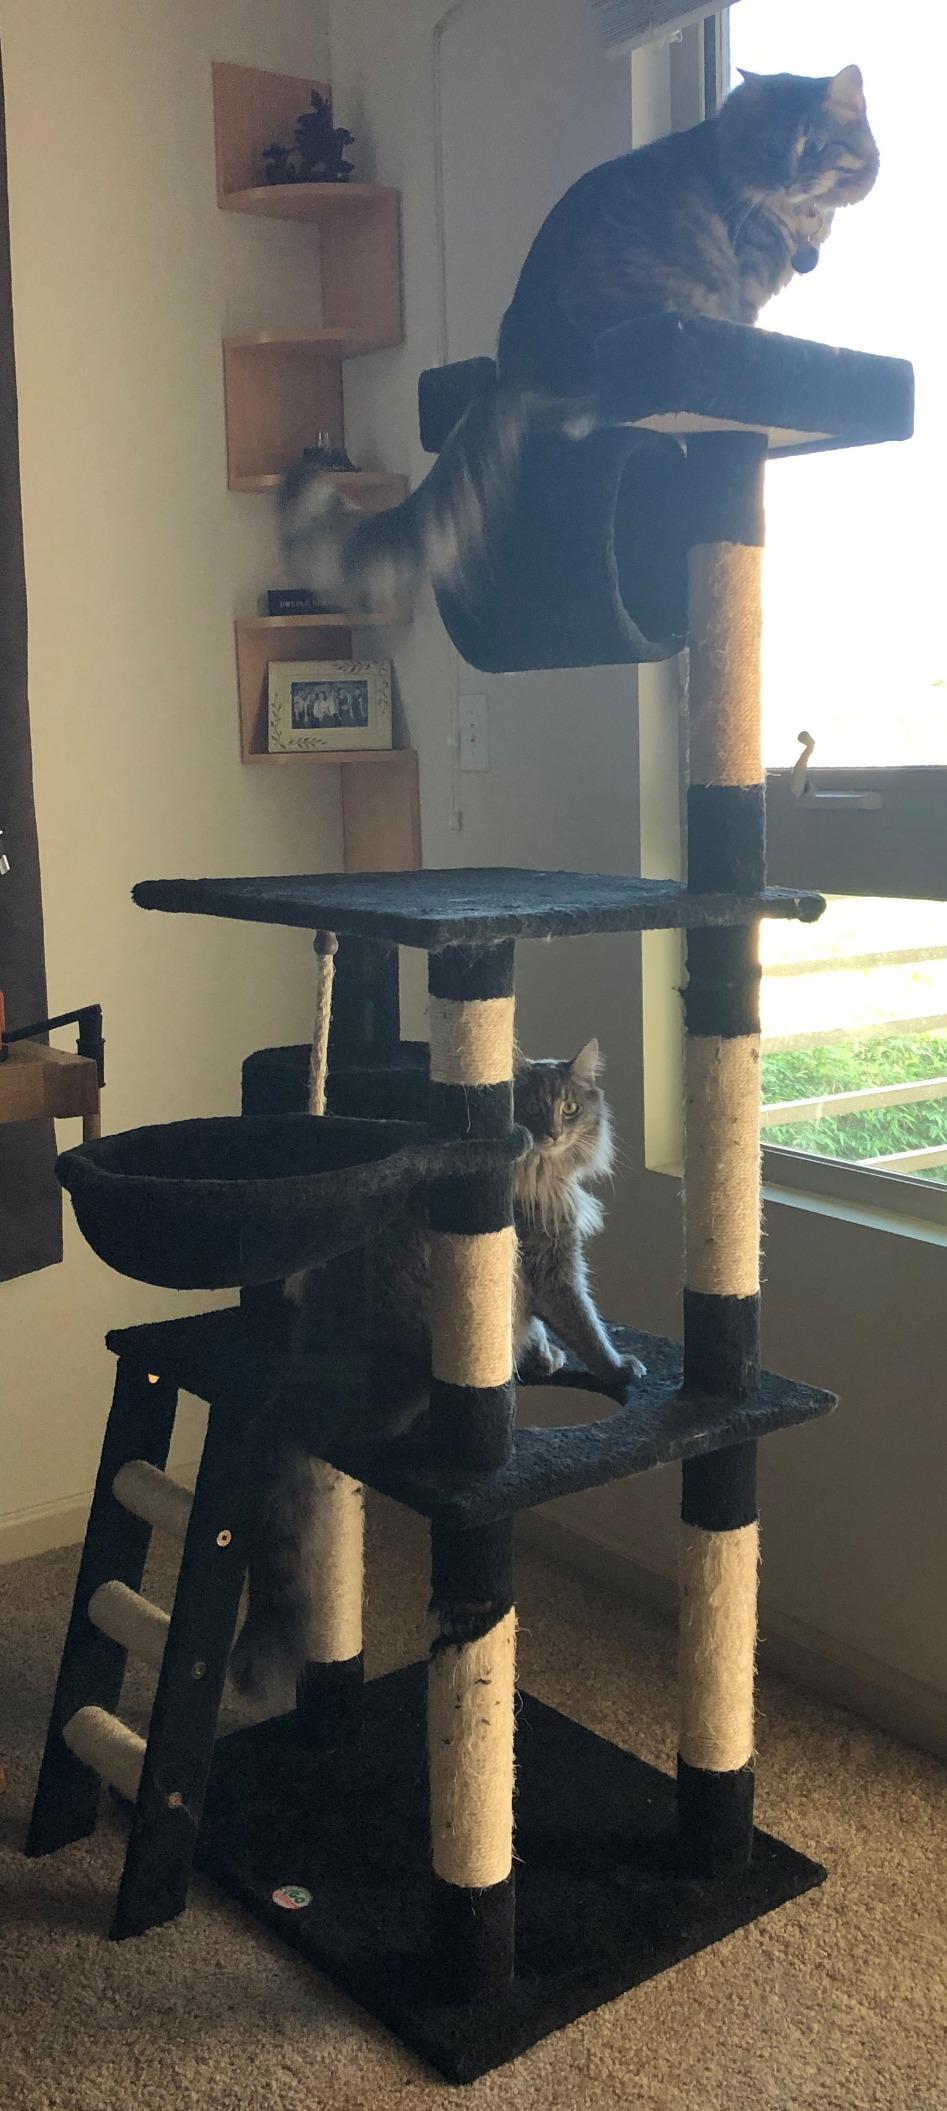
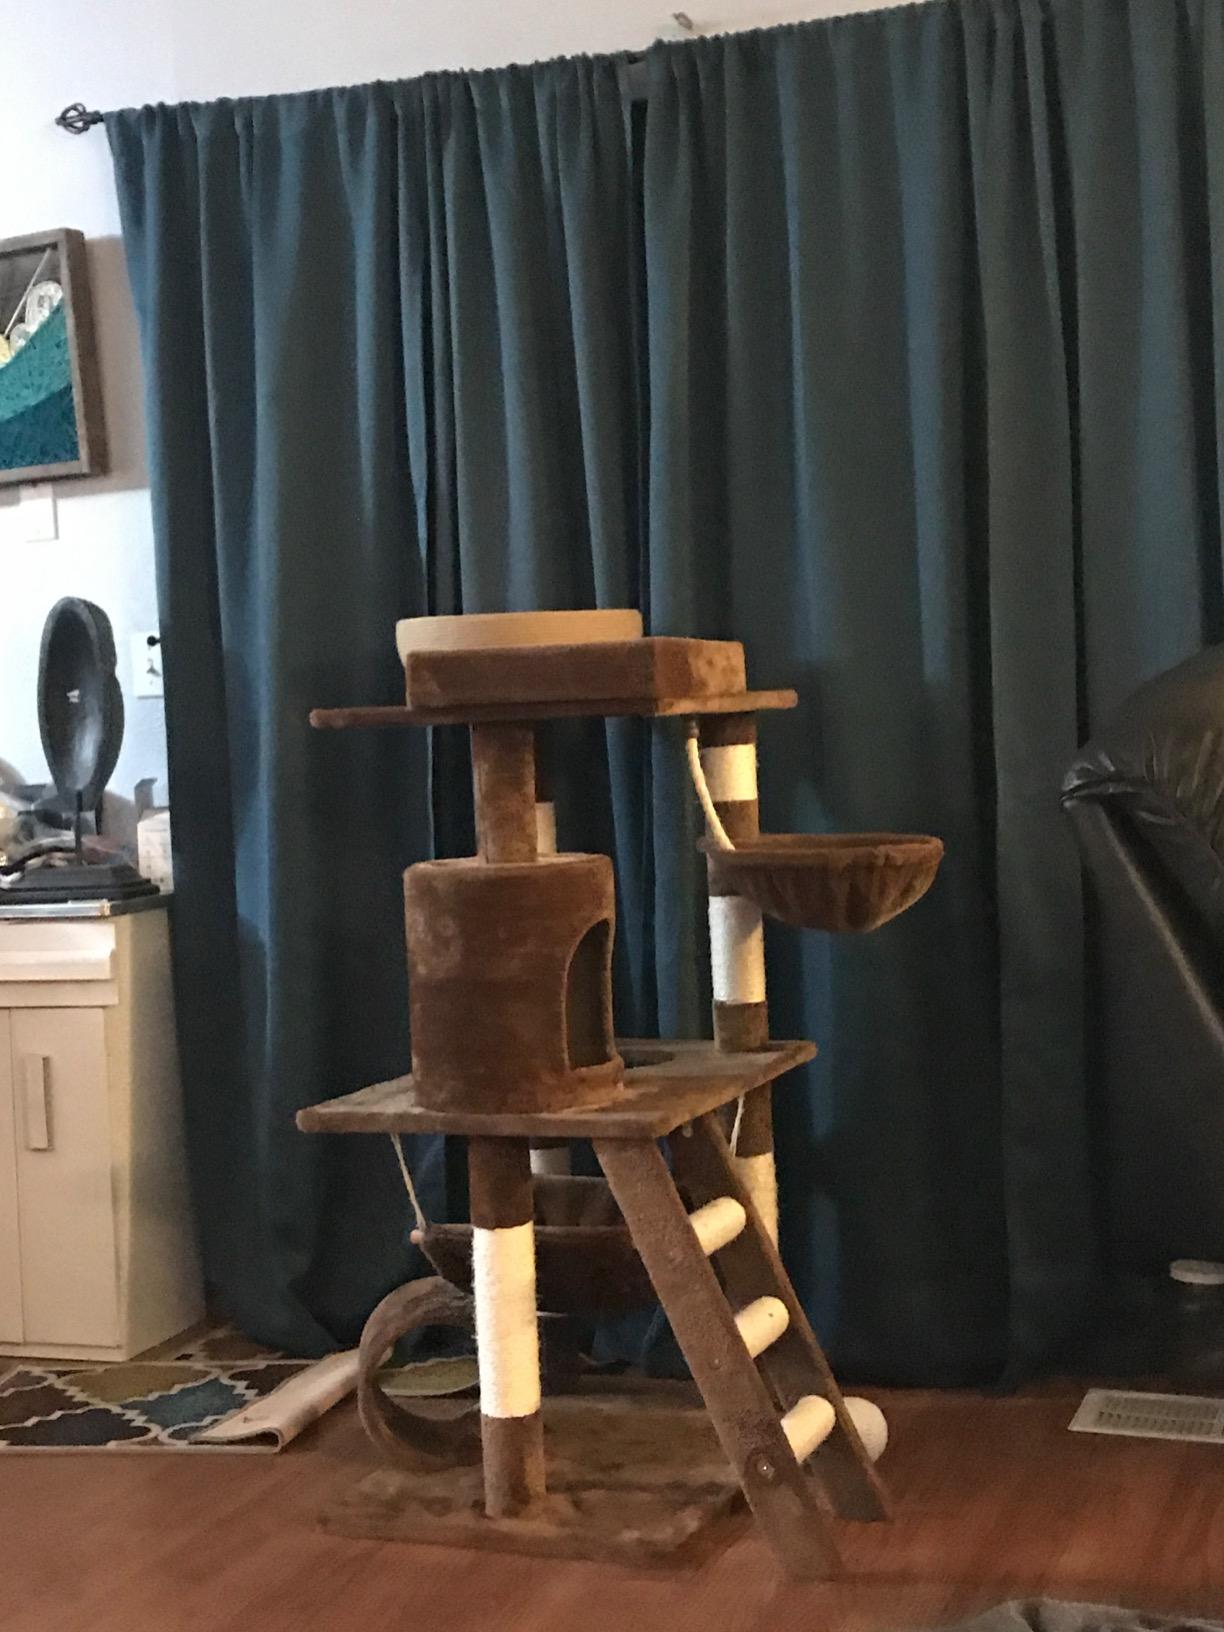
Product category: items_cat tree
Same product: no